Monarchies in the Americas

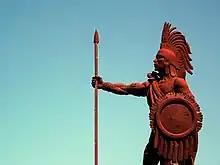
The monument to Cuauhtémoc, the last sovereign king of the Aztec Empire

Much about the nature of the pre-Columbian cultures of the Americas is lost and unknown, as writings and inscriptions generally either disintegrated or was never made. It is probable that at least some of these cultures had monarchies of some form, but the details will likely never be known. Better records exist of the state of these cultures in the 15th and 16th centuries during the initial European colonization of the Americas, so something is known of the native Aztec and Inca governments, for example. The initial European colonies tended to follow the government of their home countries, with new American administrations overseen by delegated viceroys, although eventually many of these colonies gained independence. Crowns that once held or claim territory in the Americas include the Spanish, Portuguese, French, Swedish, and Russian, and even Baltic Courland, Holy Roman, Prussian and Norwegian.